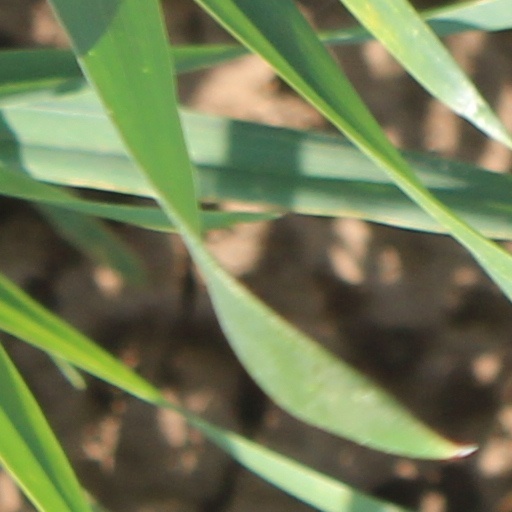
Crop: wheat